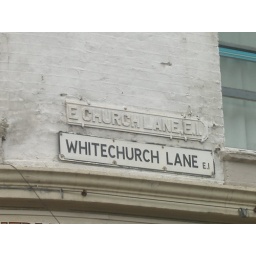
in white chaple/east end/near brick lane/near the castle pub where the libertines use to play.